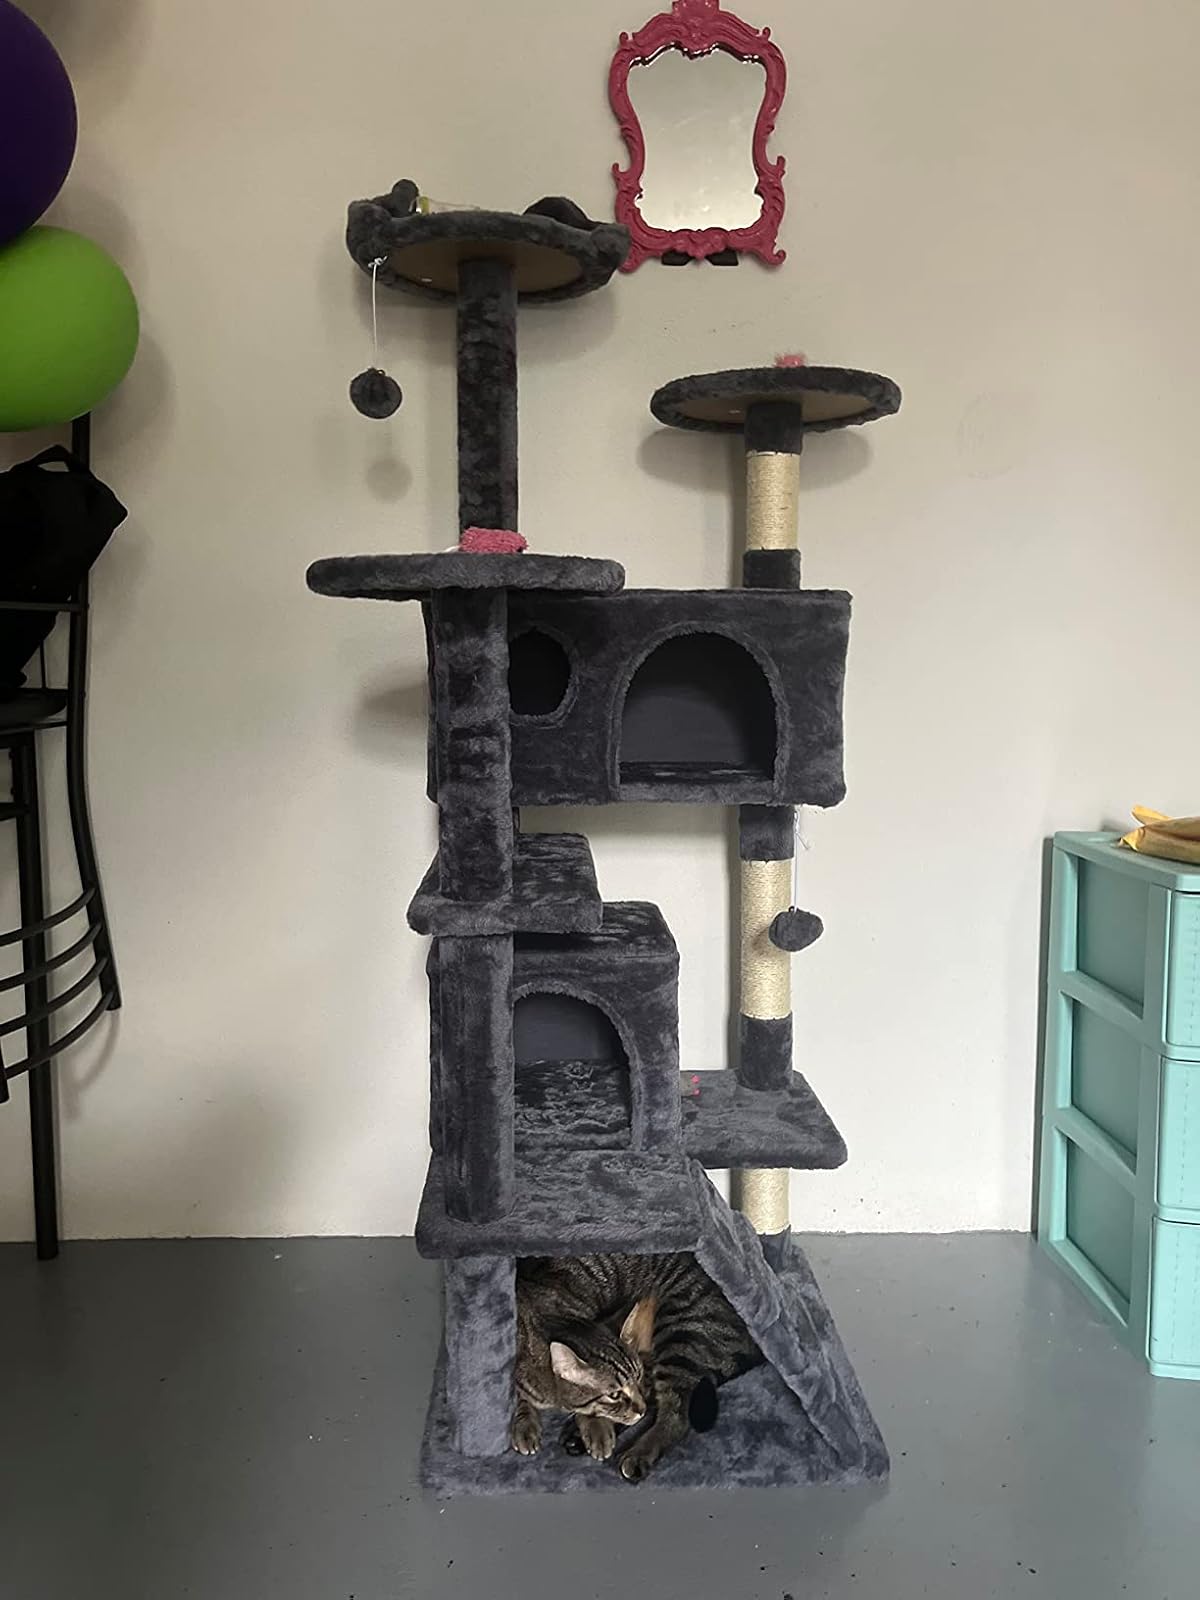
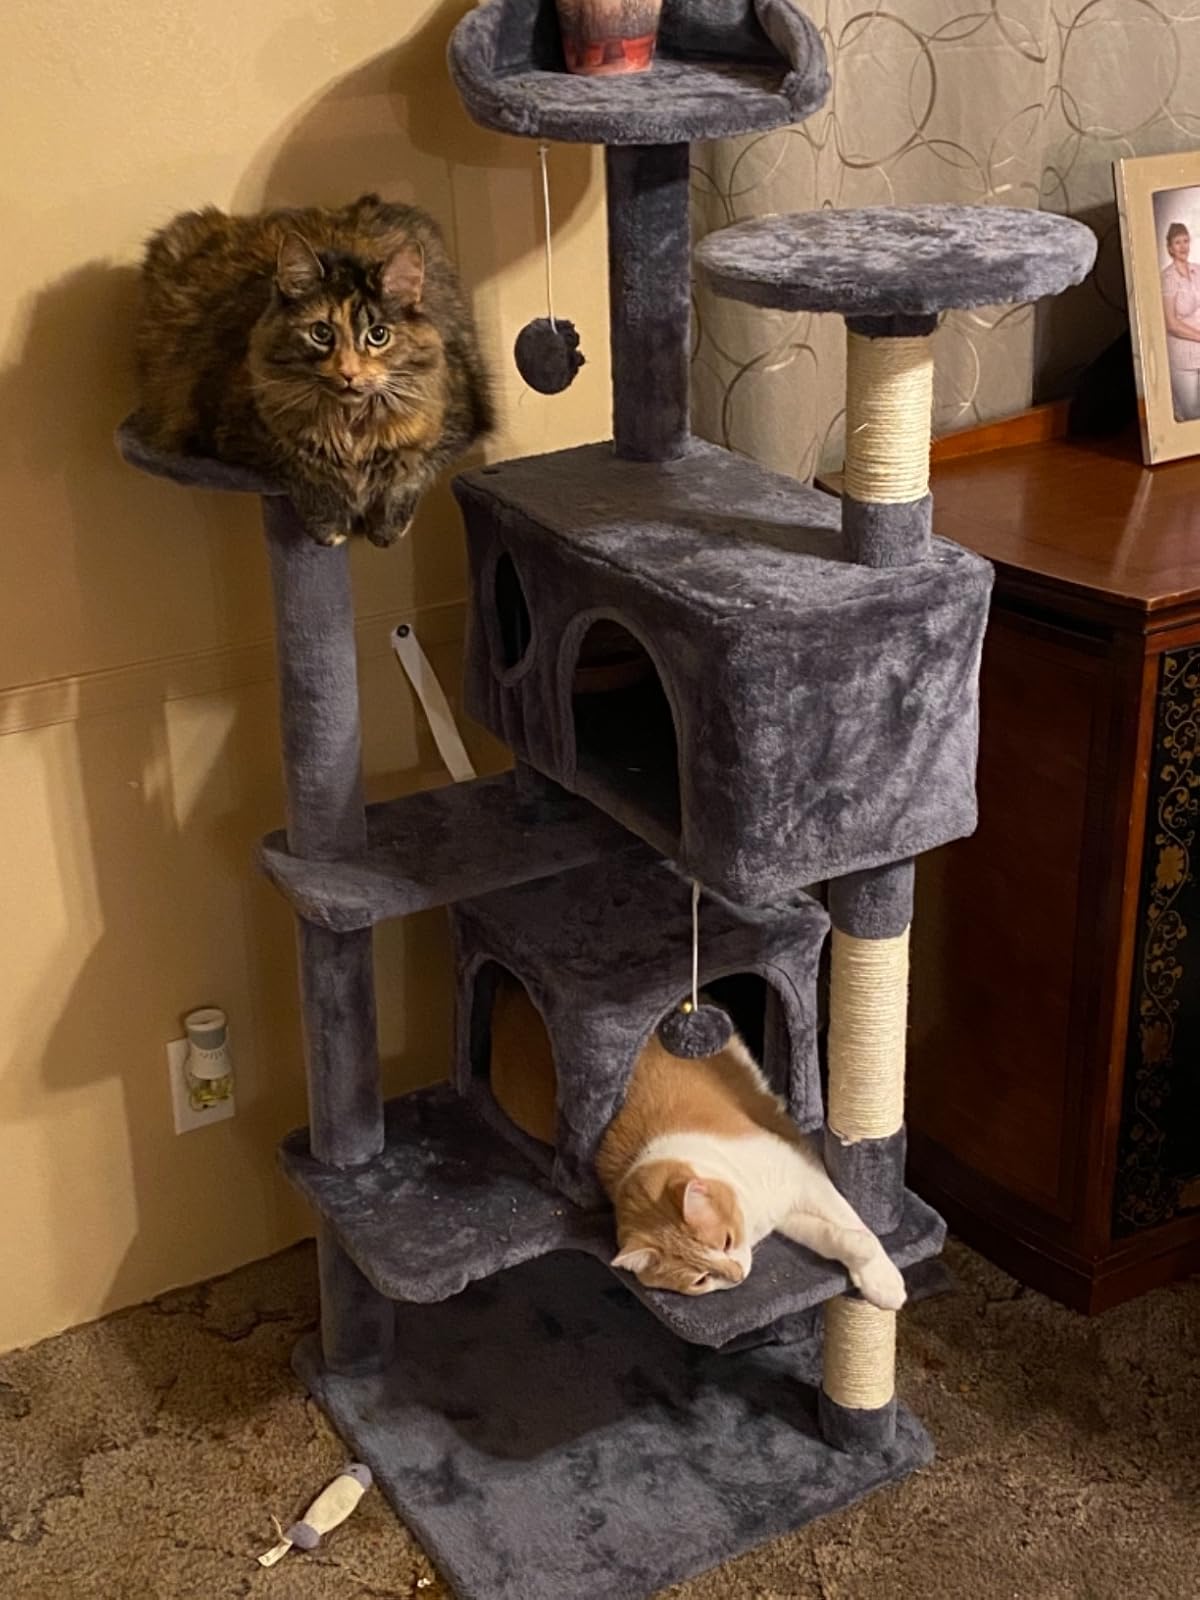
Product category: items_cat tree
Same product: yes